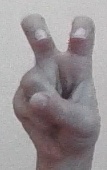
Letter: toot